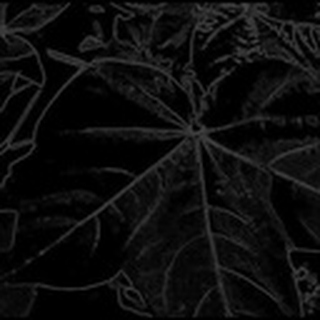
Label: healthy_cotton